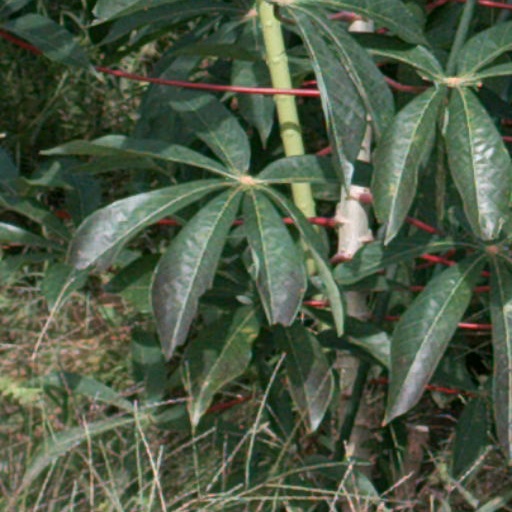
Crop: cassava